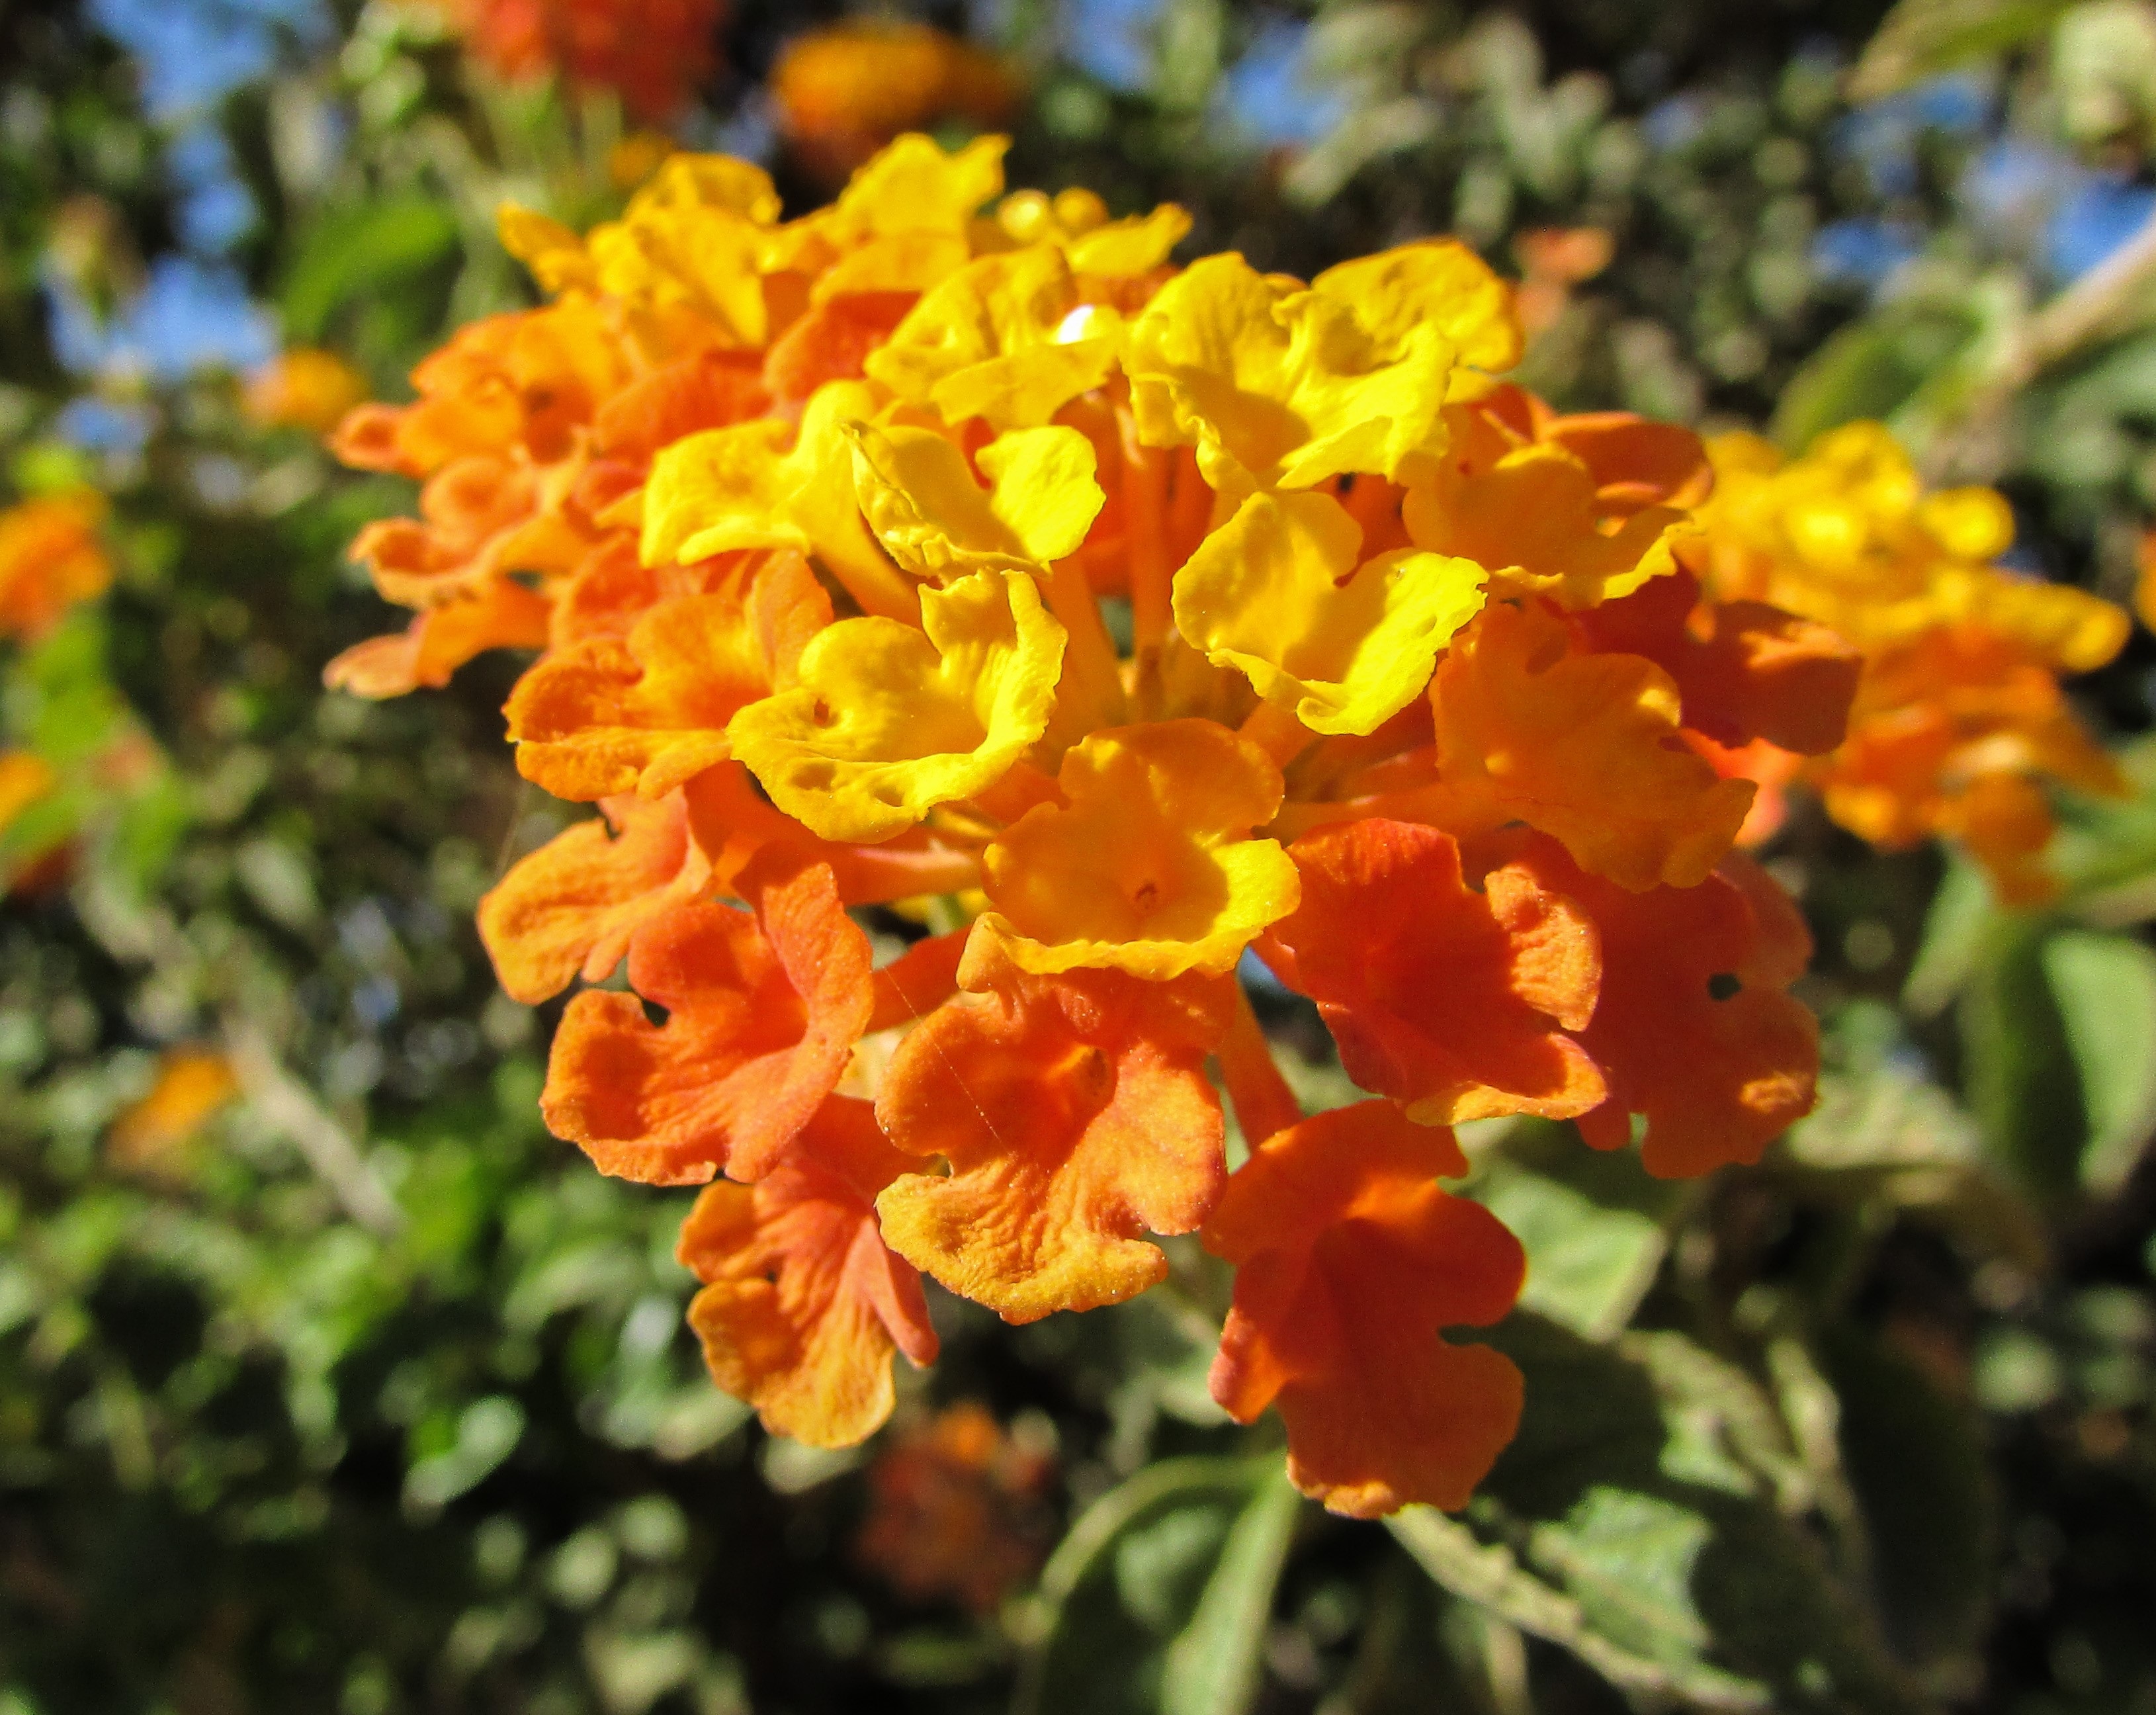
blossom, plant, flower, floral, orange, spring, botany, colorful, yellow, garden, flora, wildflower, flowers, shrub, macro photography, flowering plant, lantana camara, annual plant, land plant